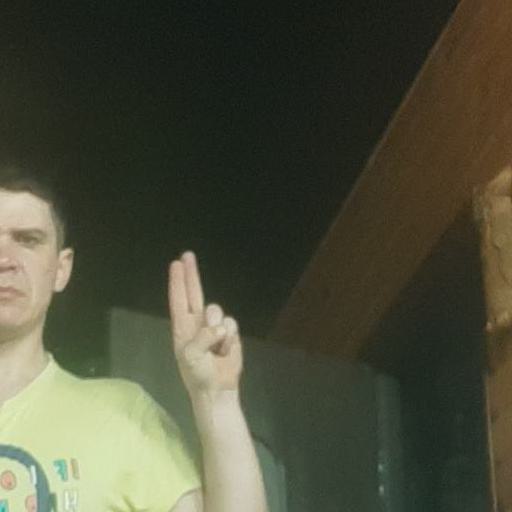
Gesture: two_up